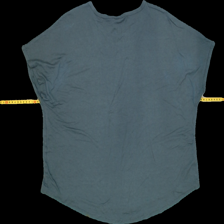
View: back
Type: T-shirt
Category: Ladies
Brand: H&M
Colors: Green
Material: 100% viscose
Pattern: Plain
Cut: C-collar
Size: XL
Trend: No trend
Stains: No
Damage: 0
Price range: 50-100
Recommended usage: Reuse